Dukinfield Junction

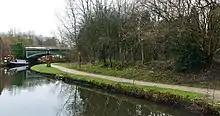

A slender bridge carries the towpath over the line to the aqueduct and the Peak Forest Canal. It carries the date 1835, and is a grade II listed structure. Nearby is Cavendish Mill, a former cotton spinning mill built in 1884-5, and one of the first to use steel girders and lintel plates to support concrete floors, rather than using brick arches. The construction method was pioneered by Edward Potts, who failed to obtain a patent for the design in 1884. The junction is the location for the Tameside Canals Festival, held in mid-July each year.